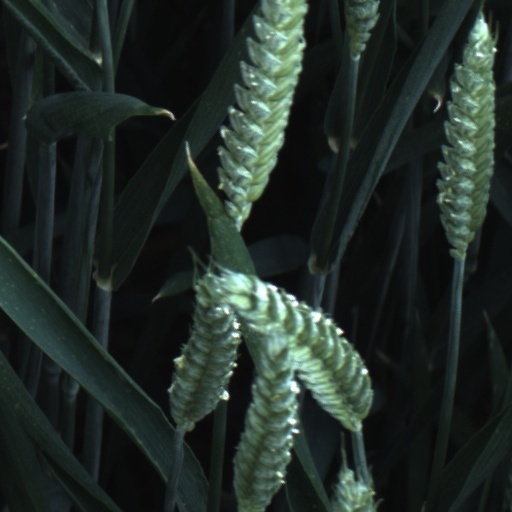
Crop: wheat